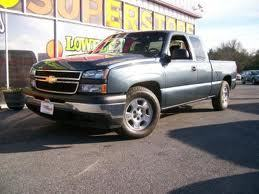
Car model: 2007 Chevrolet Silverado 1500 Classic Extended Cab